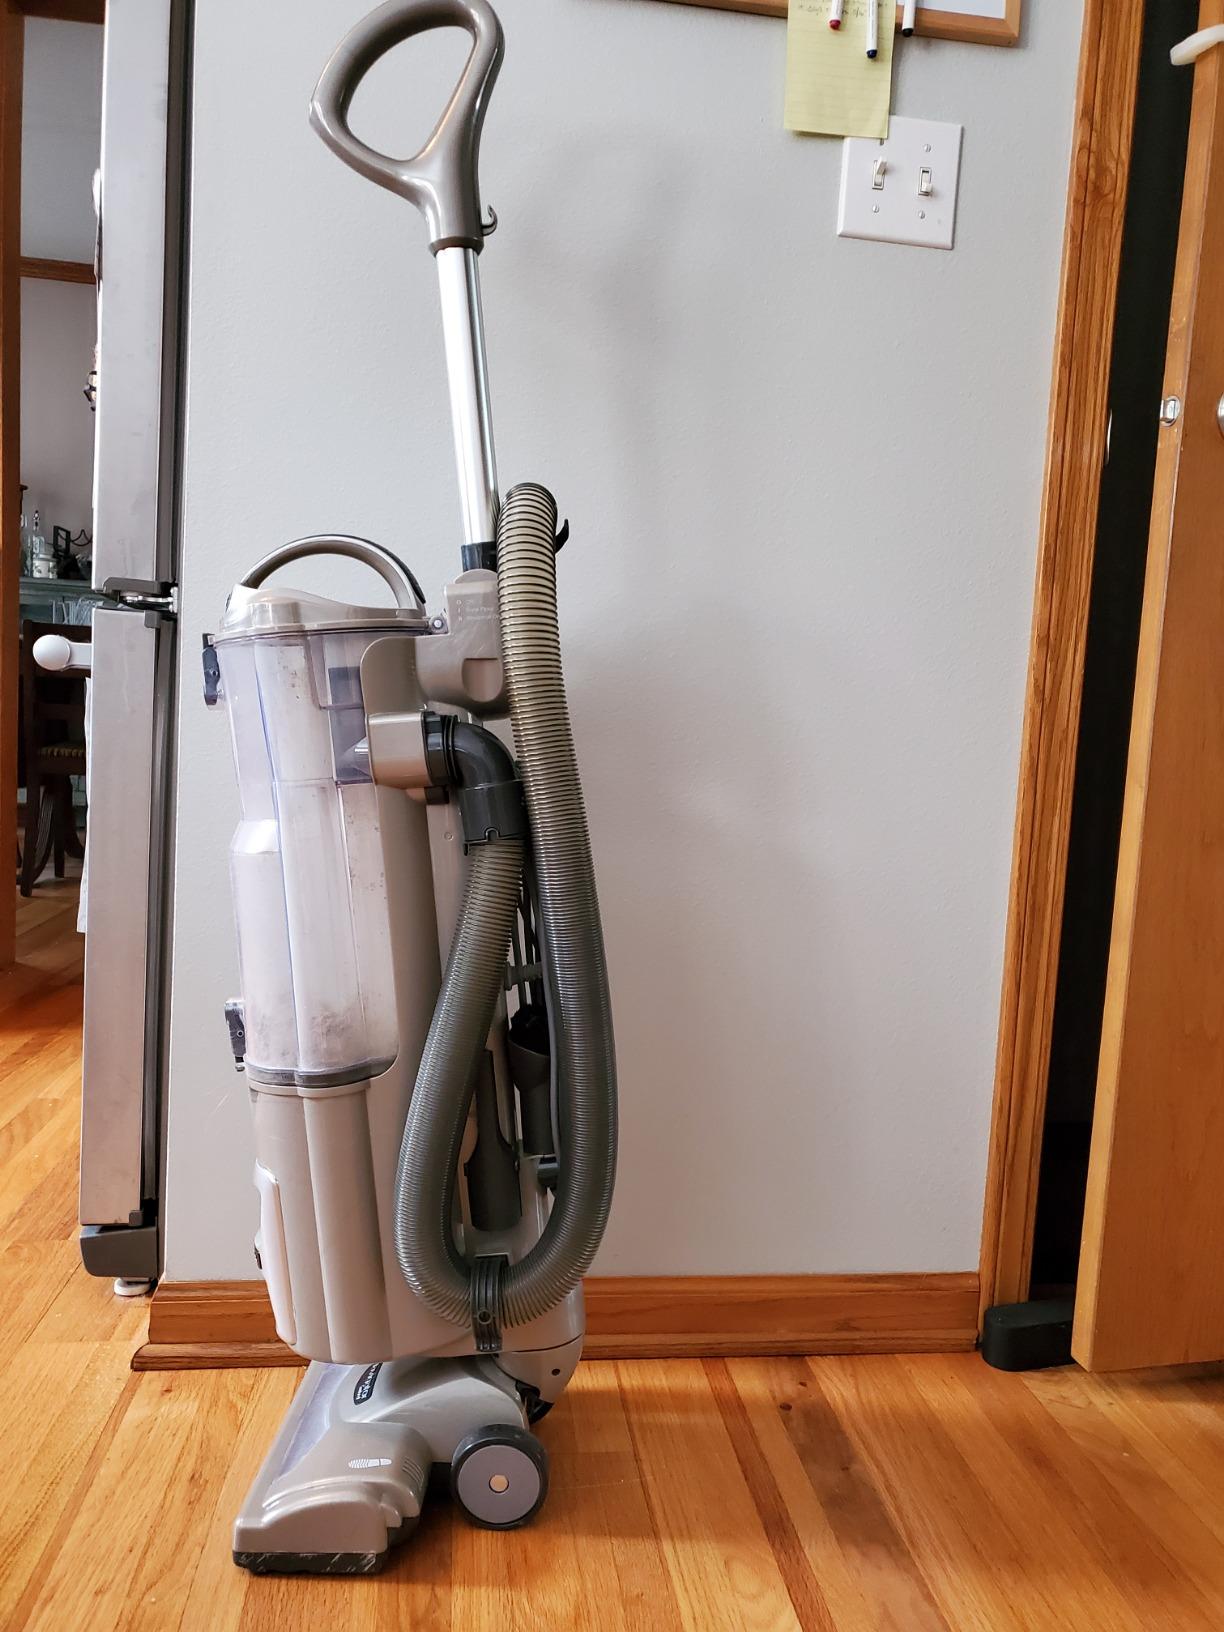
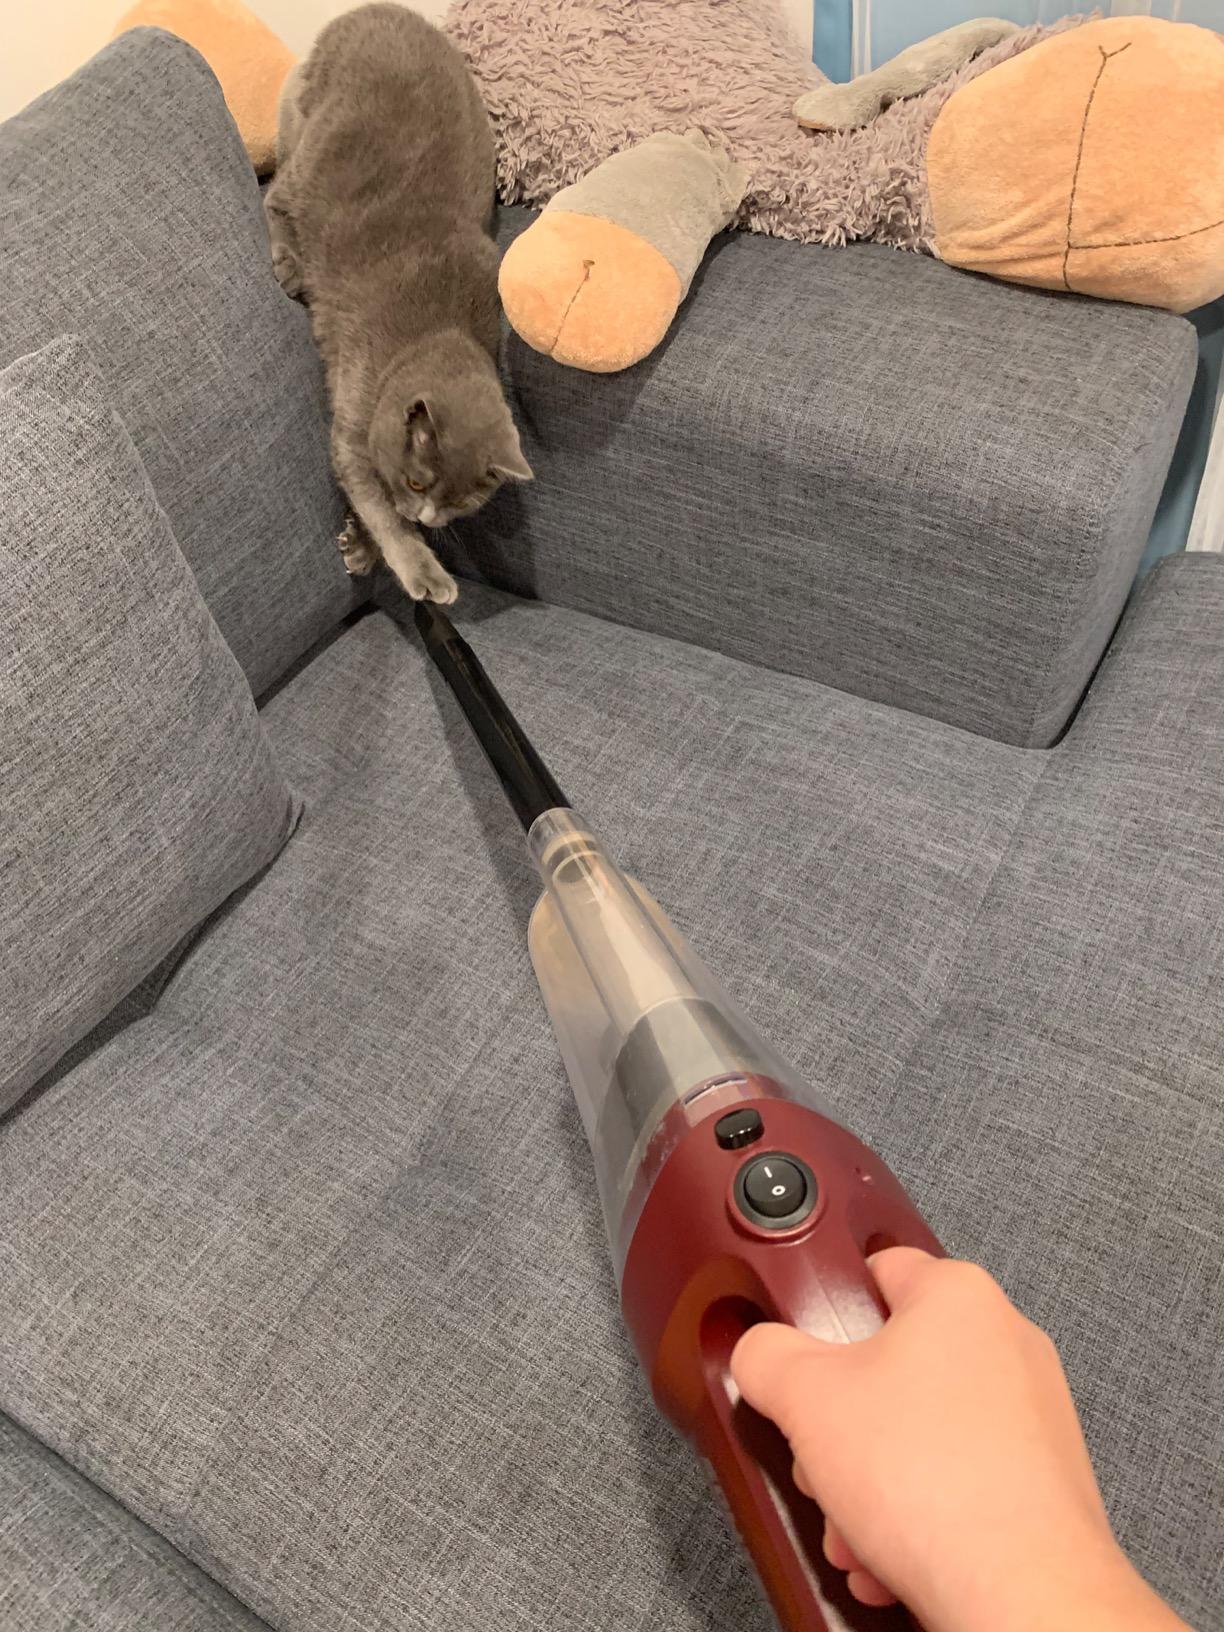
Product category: items_vacuum
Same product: no